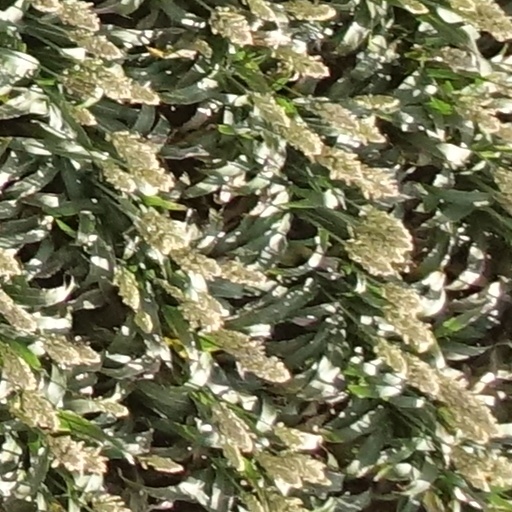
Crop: sorghum